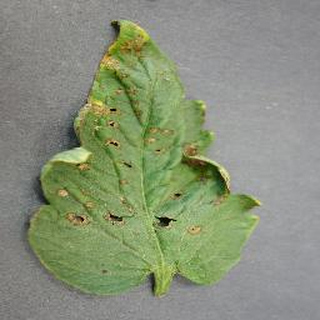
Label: tomato_bacterial_spot